BC2 (classification)

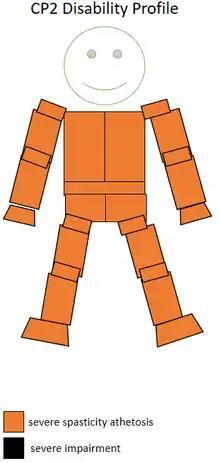
The spasticity athetosis level and location of a CP2 sportsperson.

One of the disability groups in this classification is boccia with cerebral palsy, including CP-ISRA CP1 classified players. .